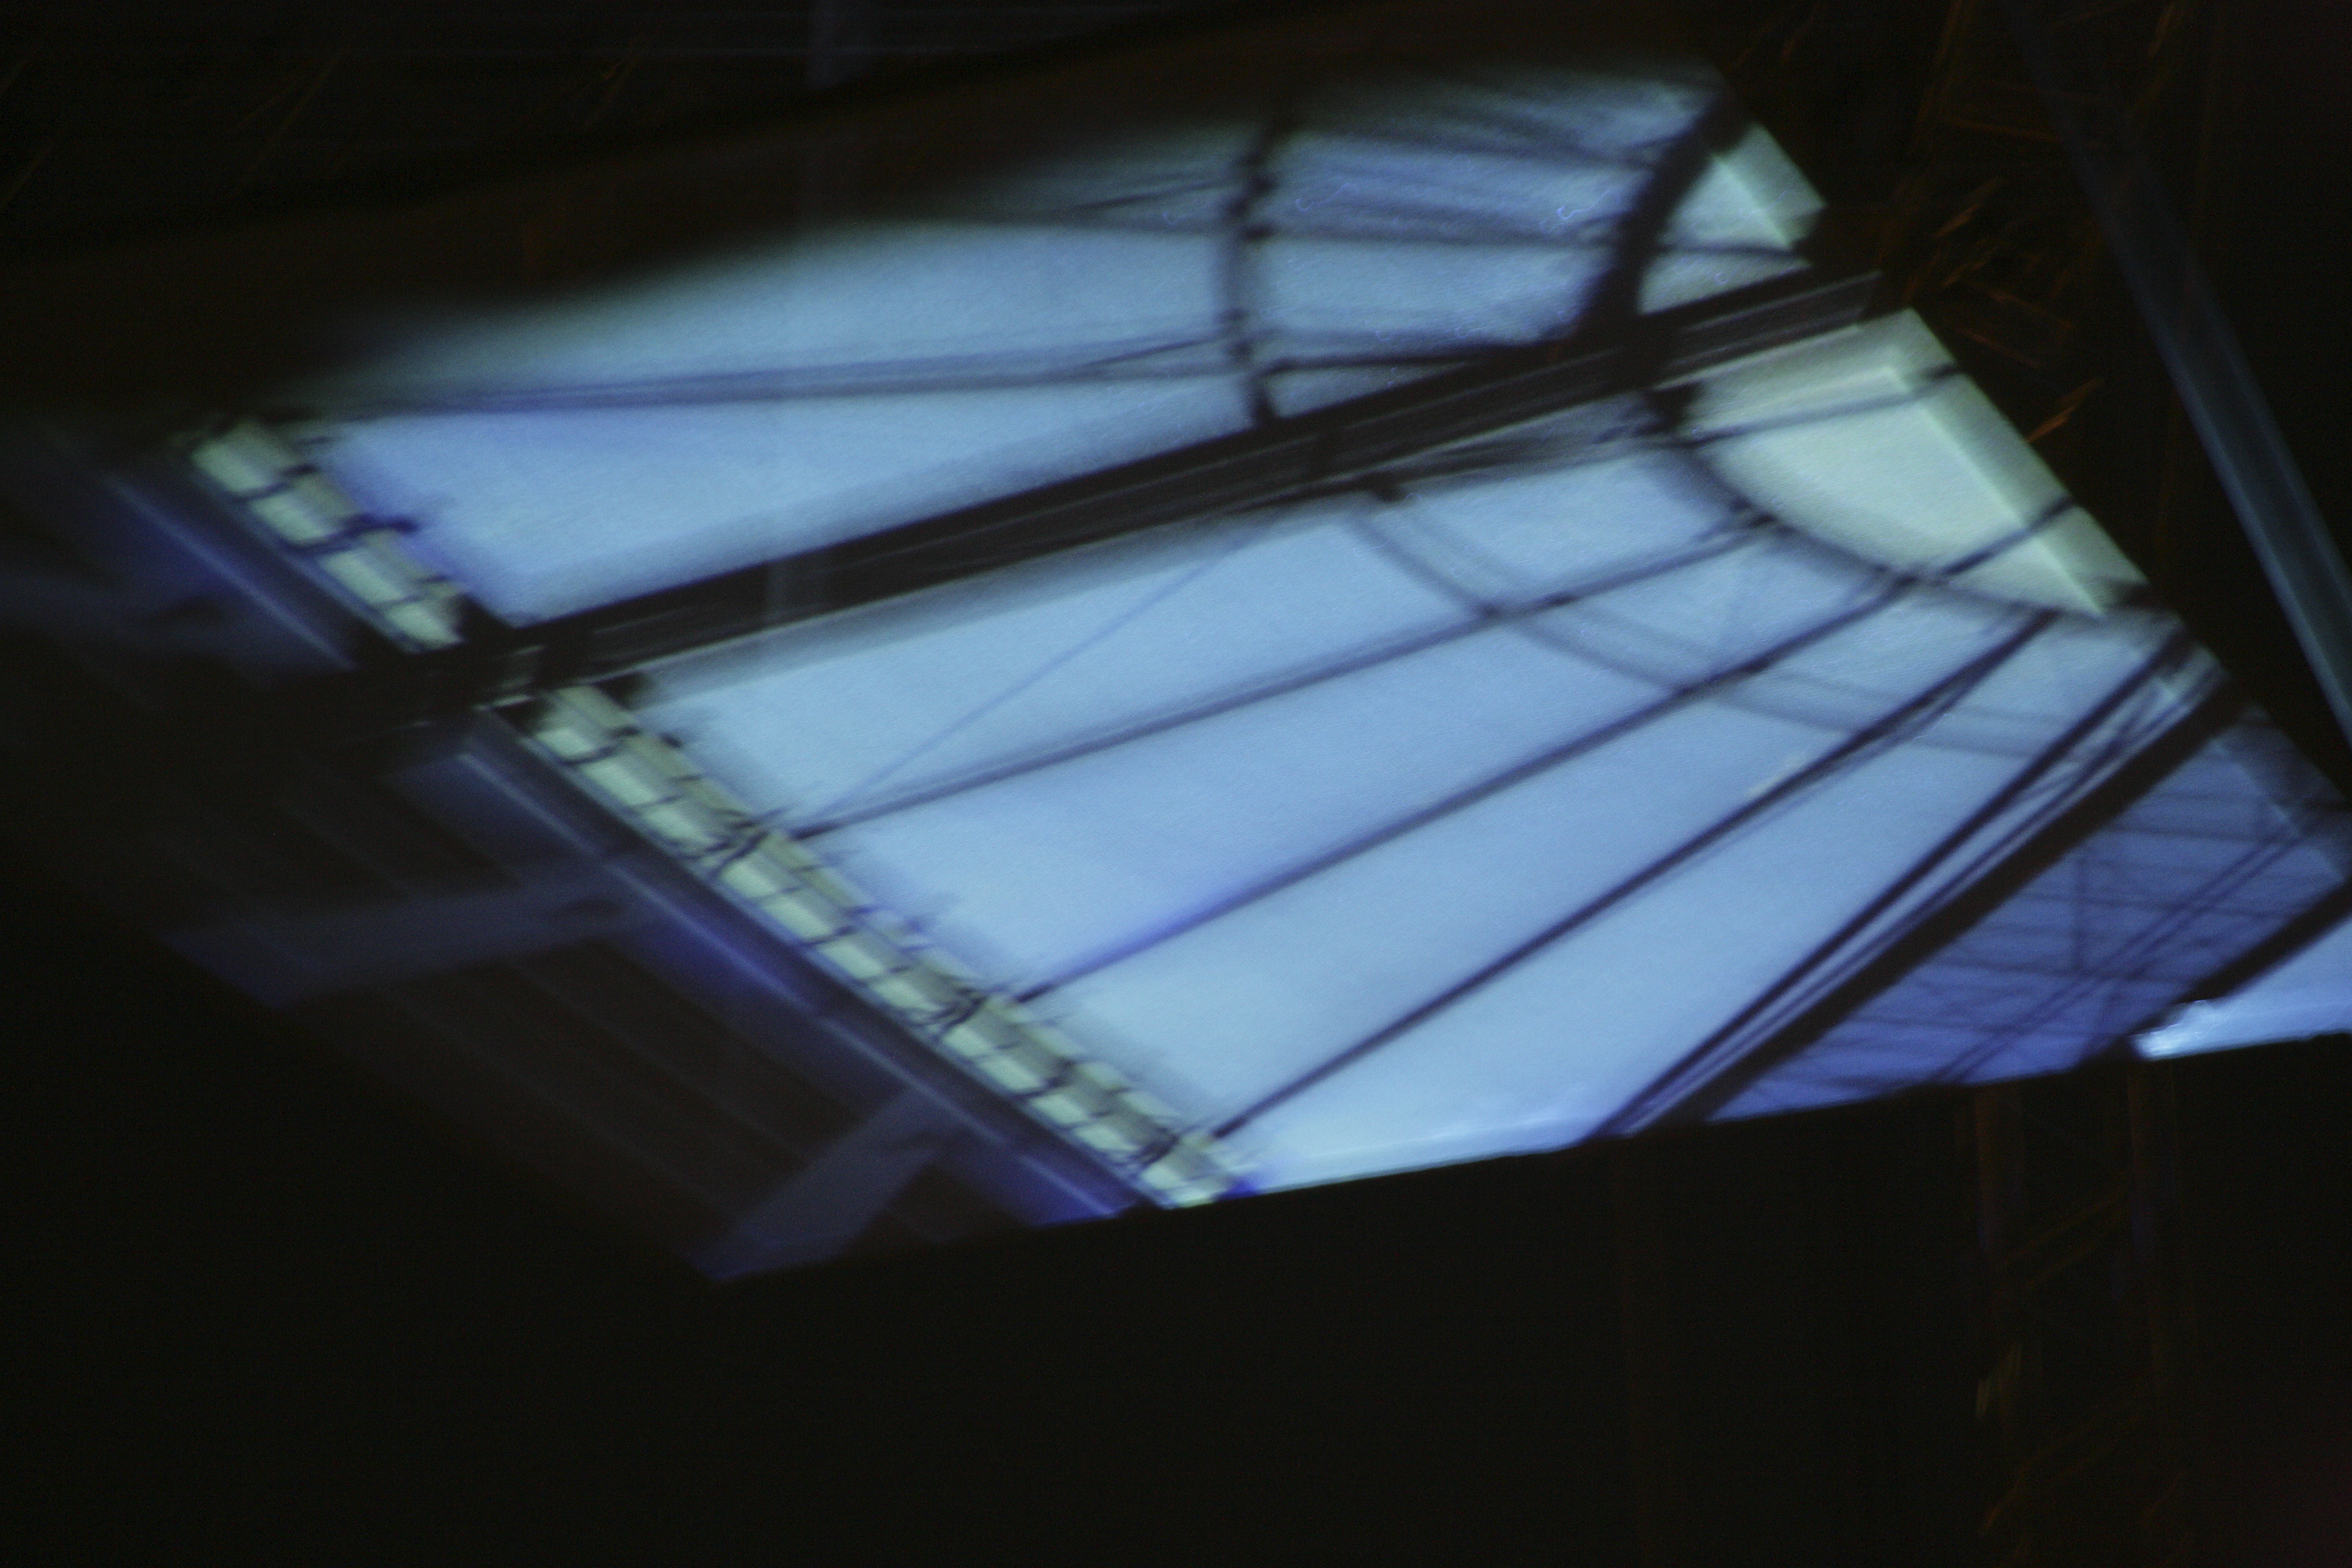
night, lights, architecture, roof, construction, daylighting, light, sky, line, window, eye, Tints and shades, glass, ceiling, cloud, house, darkness, square